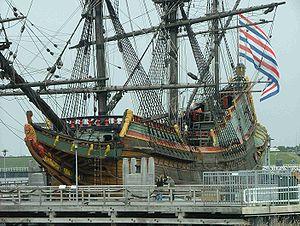
Le Batavia est un Retourschip néerlandais qui fut affrété par la Compagnie néerlandaise des Indes orientales en direction des Indes néerlandaises et qui fit naufrage à proximité de l'Australie le 4 juin 1629. Les survivants de la catastrophe débarquèrent sur l'archipel des Abrolhos de Houtman, et furent victimes d'un des plus horribles massacres connus du XVIIᵉ siècle. Toutes causes de mort réunies, seul un tiers des passagers et hommes d'équipage survécut à ce drame.